Yamazaki distillery

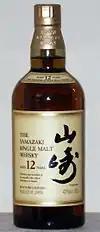
Single malt yamazaki aged 12 years

There are also other offerings outside of the US such as the 10-, 25-, 35- and 50-year-old whiskies. Some offerings are dated vintages such as 1980, 1984, 1993, and there are also Puncheon and sherry offerings.